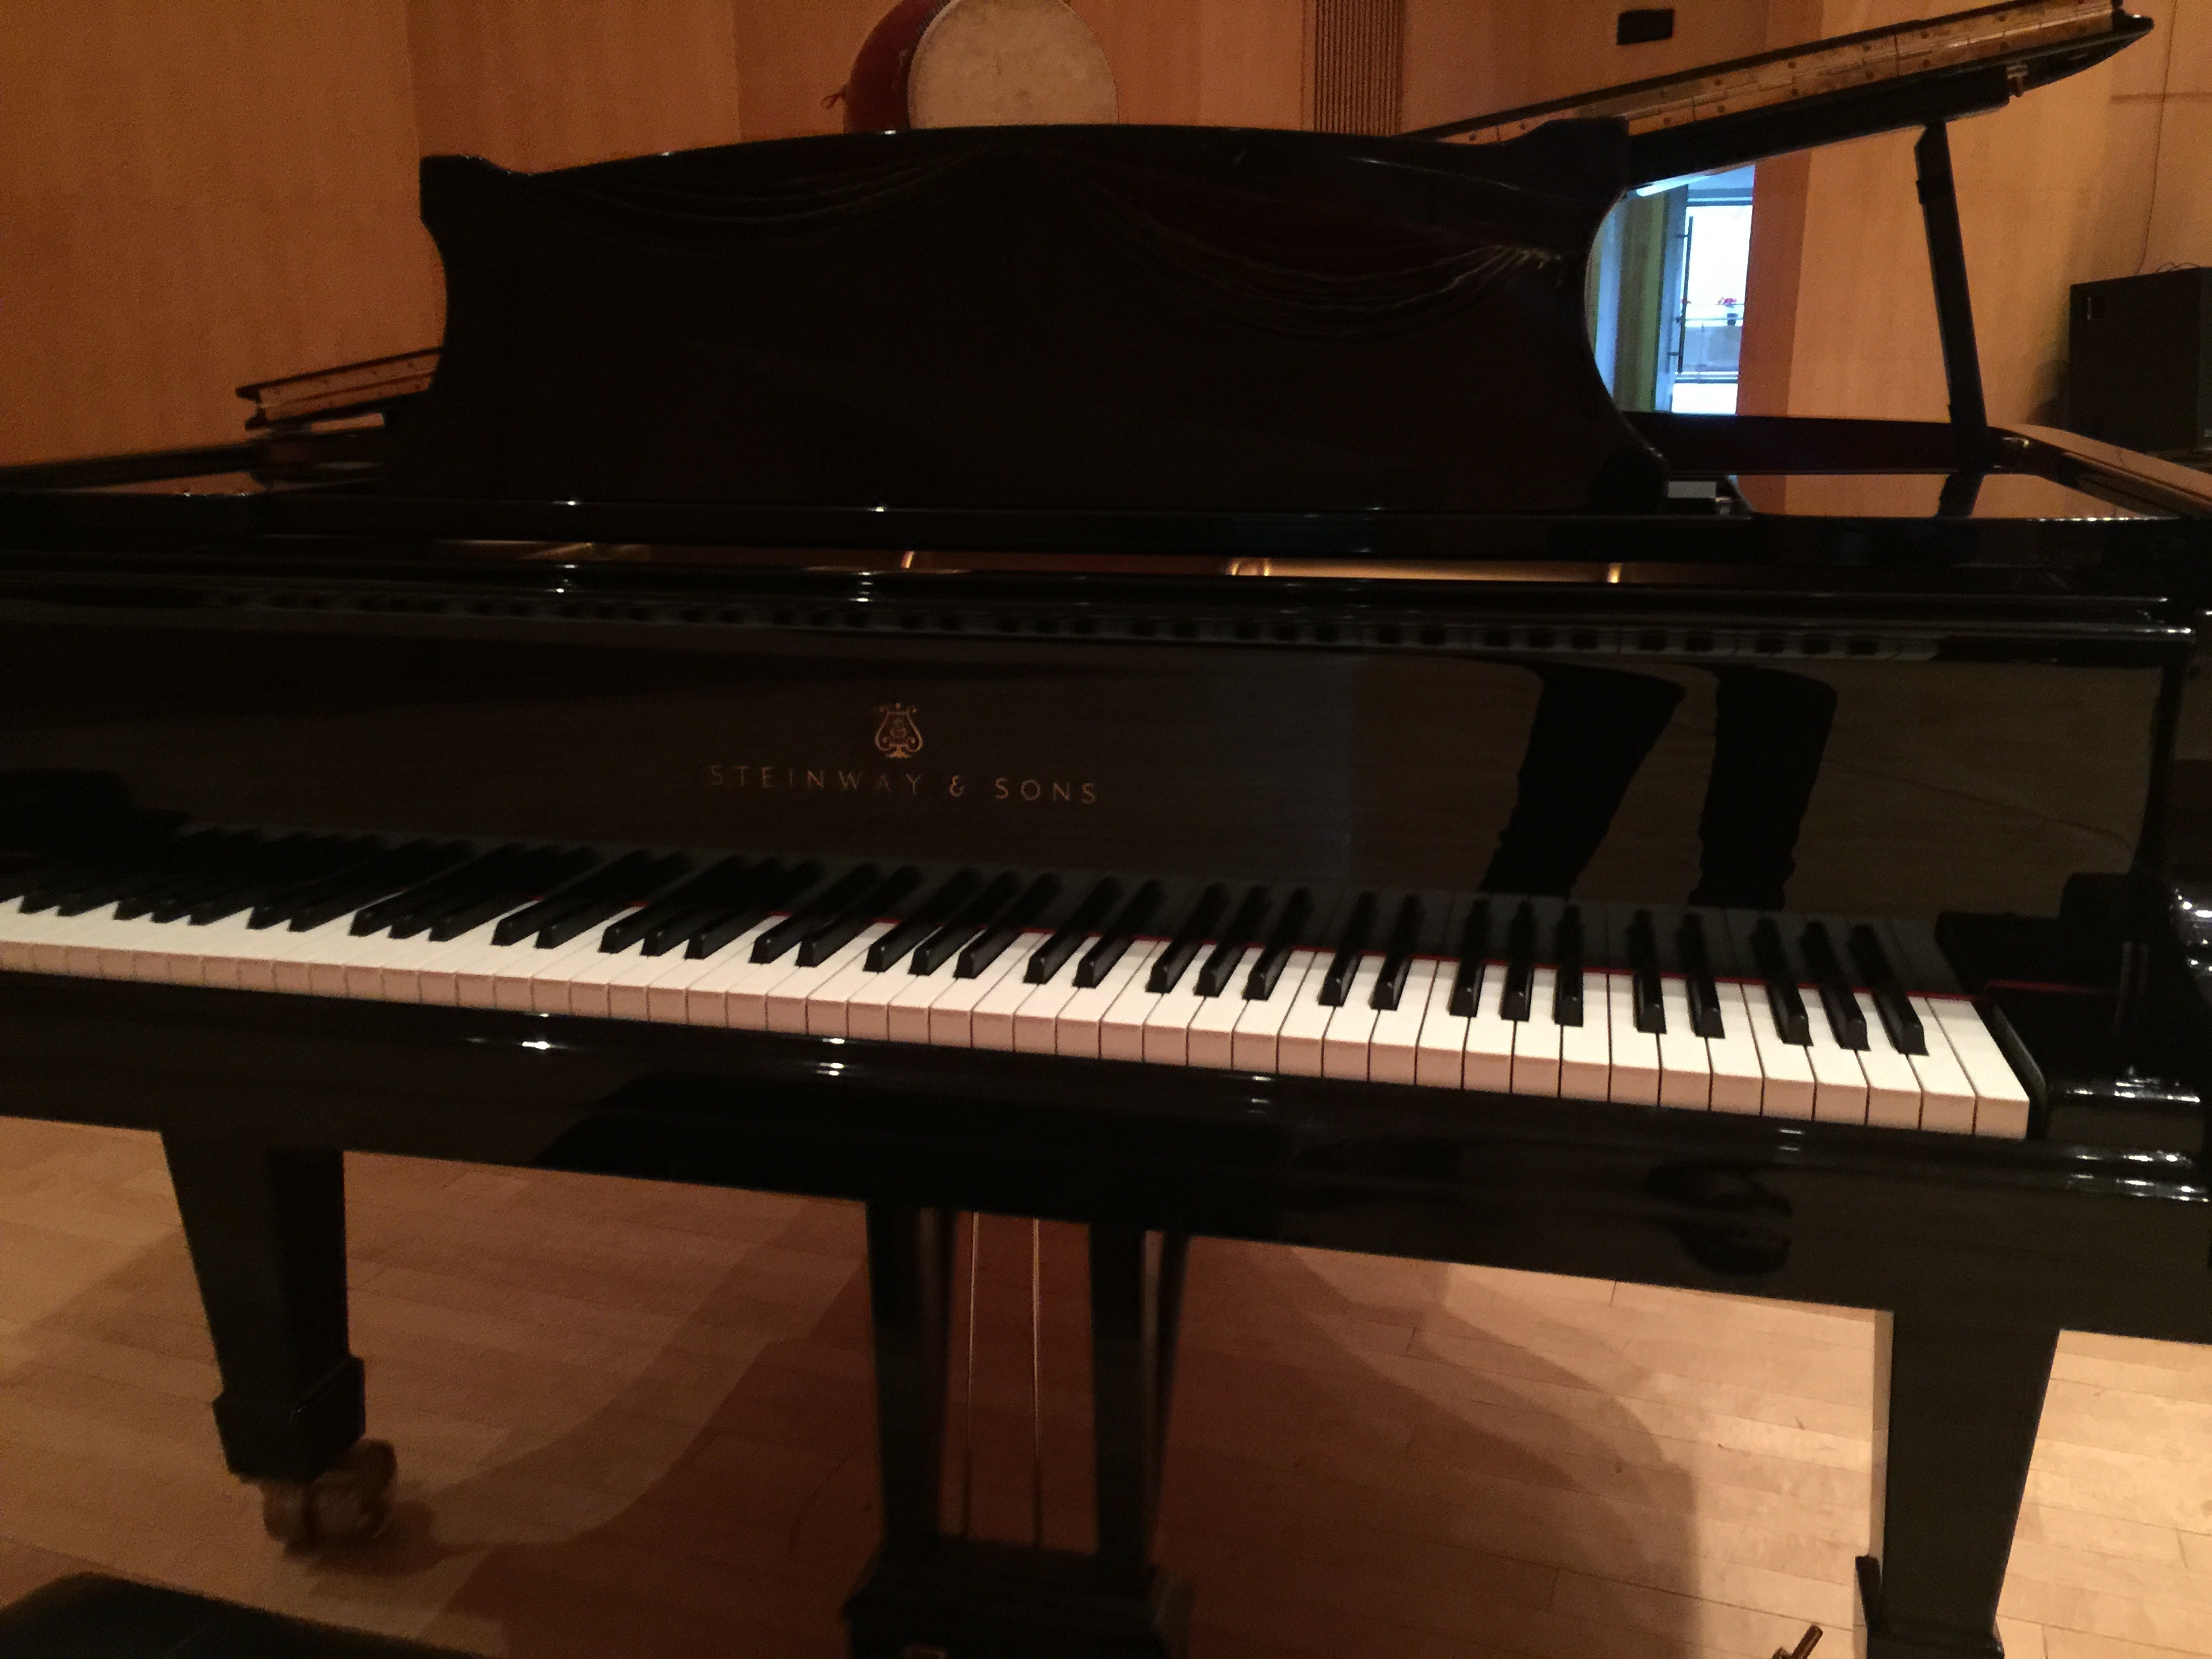
keyboard, technology, piano, musical instrument, concert hall, steinway, string instrument, digital piano, electronic device, musical keyboard, computer component, electronic instrument, electric piano, electronic keyboard, player piano, fortepiano, celesta, music workstation